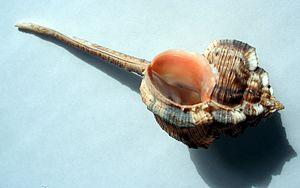
Haustellum est un genre de mollusques gastéropodes de la famille des Muricidae.